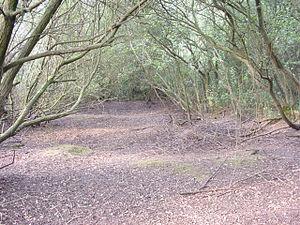
Zone humide (autrefois ""ouverte"" en cours de colonisation (""fermeture"" par les saules (saulaie inondée toute ou partie de l'année). Un des problèmes du boisement sur plateau est que les arbres évapotranspirent le peu d'eau disponible en été lors des épisodes de canicules ou légères sécheresse. Au risque de favoriser les incendies. Lieu
La réserve naturelle des Landes d'Helfaut est l'une des anciennes réserves naturelles volontaires de la région Nord-Pas-de-Calais et l'une des quatre de ces réserves mises en place en guide de mesure compensatoires à la fragmentation du plateau d'Helfaut par la VNVA ou « Contournement d'Heuringhem ». Déclassée à la suite de la loi Démocratie de proximité de 2002, elle fait désormais partie de la Réserve naturelle régionale du plateau des landes.